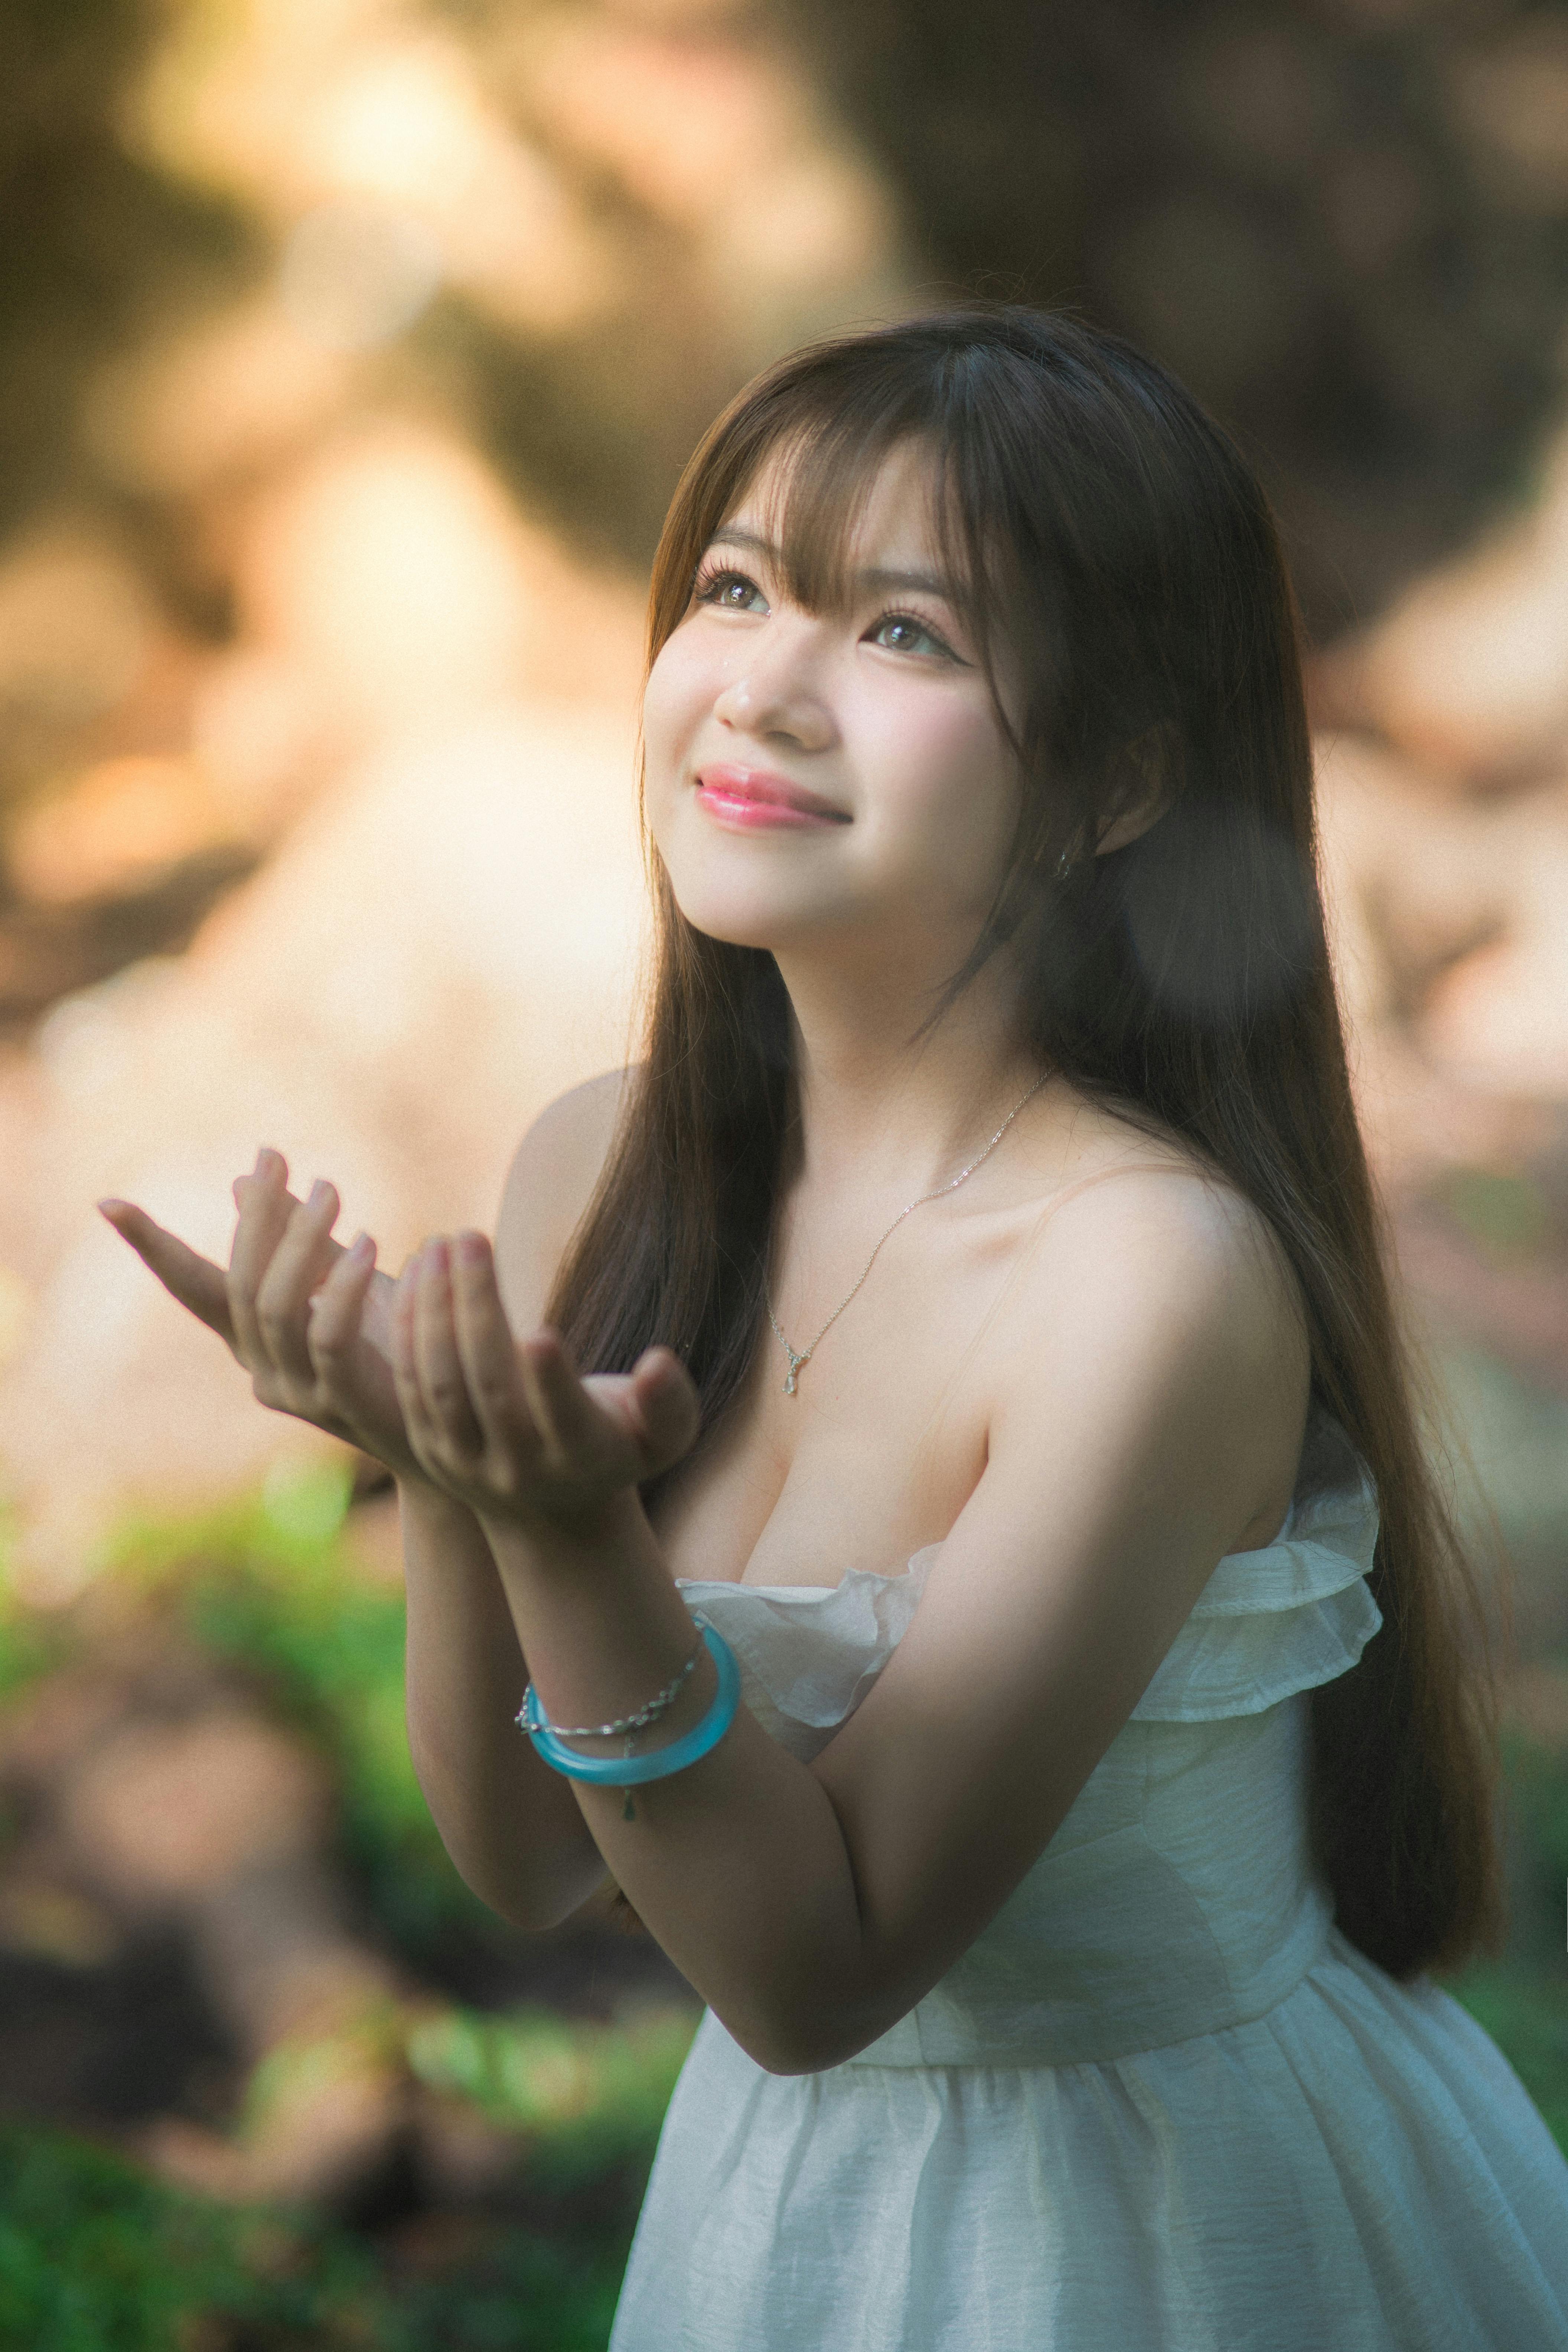
woman, skin, smile, lip, hand, arm, shoulder, People in nature, dress, flash photography, plant, happy, gesture, grass, finger, black hair, tree, beauty, long hair, formal wear, fun, trunk, jewellery, brown hair, event, sitting, layered hair, japanese idol, portrait photography, child, abdomen, portrait, backlighting, necklace, photo shoot, laugh, gown, model